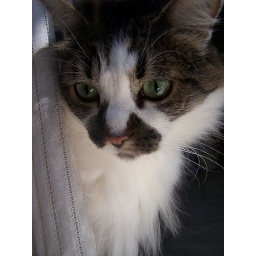
Peeking around the door at the dogs